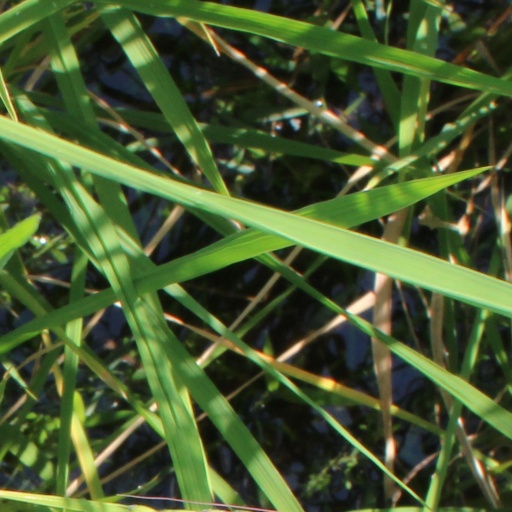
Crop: rice